Camel Safari

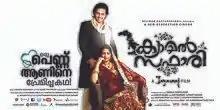
Poster

Camel Safari is a 2013 Indian Malayalam-language romance film directed by Jayaraj which narrates a love story set in Rajasthan. The movie features Arun Shankar and Pankaja Menon in the lead roles. Sekhar Menon, Tini Tom, Sabitha Jayaraj, Binu Adimaly, Neha Ramesh, Hashim Hussain, Vishnu Mohan and Anjali Ajayan plays supporting roles; Kamal Gaur, the villain of "Johnnie Walker", made a comeback. The filming of "Camel Safari" begun on 22 November 2012 at the Pushkar Fair in Rajasthan. It was completed in three schedules with the maximum being shot in Rajasthan (Jodhpur, Jaisalmer, Bikaner and Camel safari in Pushkar) and the rest in Cochin, Kerala. The song rights of the film were sold to Manorama Music. The film "Camel Safari" was released on 26 September 2013.